Grange Castle

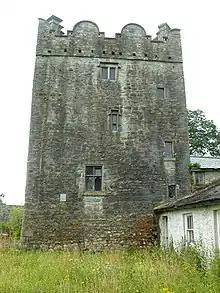
Grange castle, side view

Grange Castle, , is a tower house in Grange West, County Kildare, Ireland. It is an Irish National Monument.